Rogers Locomotive and Machine Works

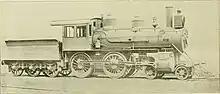
A builder's photo of a Rogers locomotive for the Ferrocarril del Estado de Chile in 1893

When Thomas Rogers died in 1856, his son Jacob S. Rogers reorganized RK&G, with Ketchum and Grosvenor remaining as investors, as the Rogers Locomotive & Machine Works. Rogers built their first 2-6-0, which is sometimes referred to as the first 2-6-0 built in the United States, in 1863 for the New Jersey Railroad and Transportation Company. The company continued manufacturing both locomotives and textile machinery for nearly another 20 years.